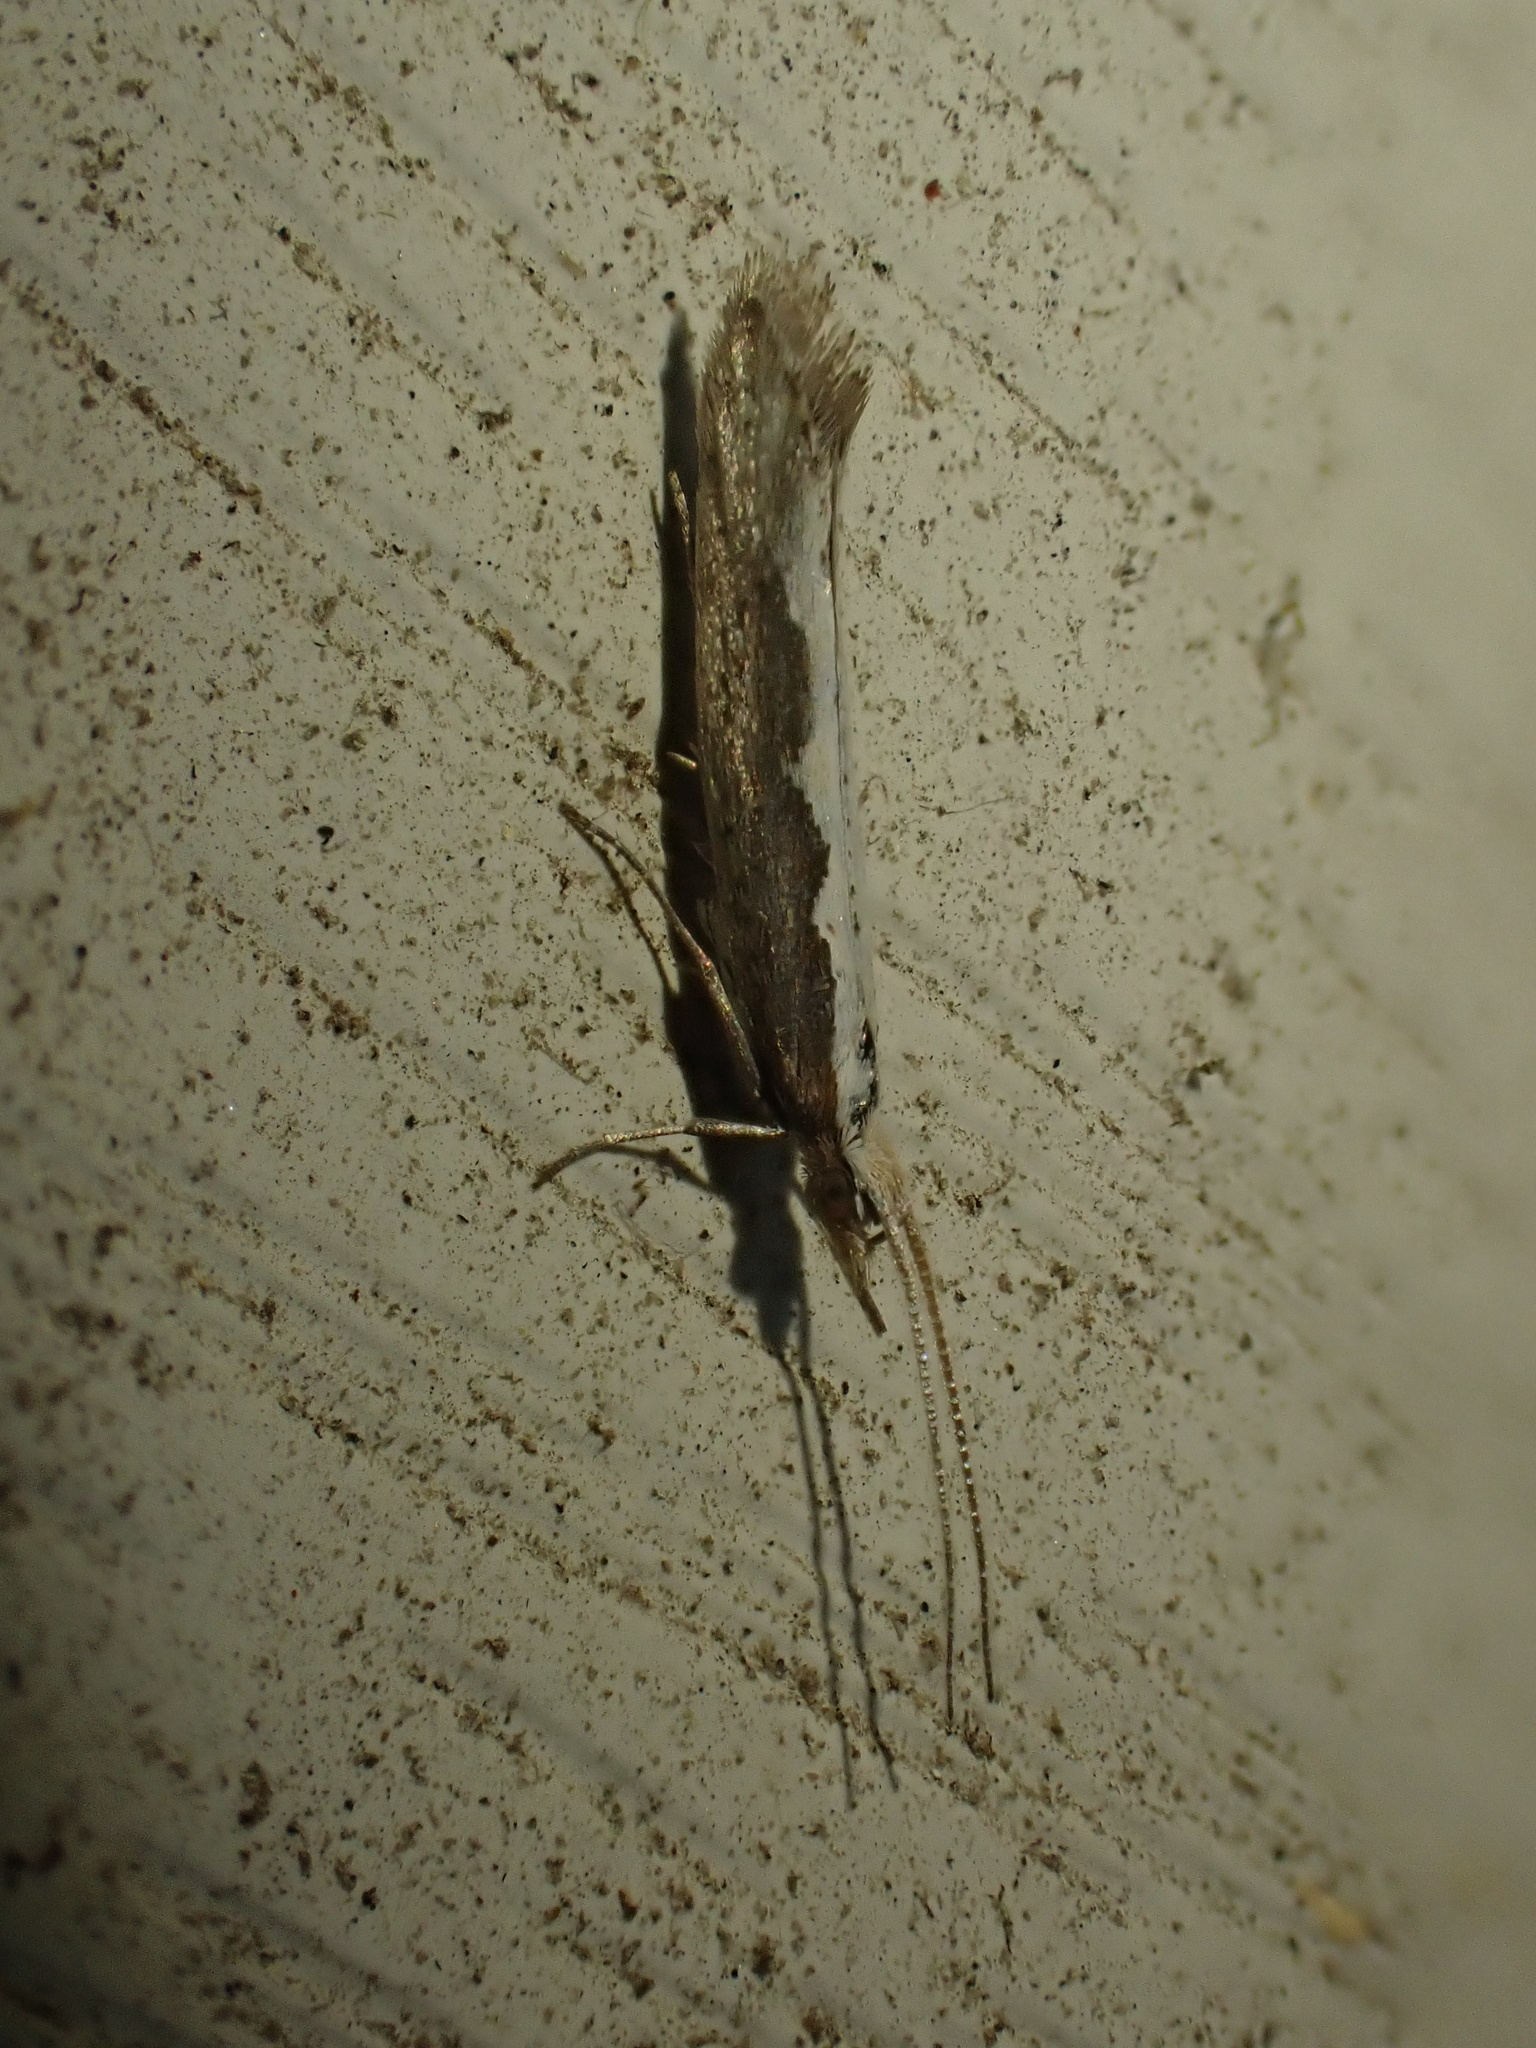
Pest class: diamondback_moth